John Walsh (printer)

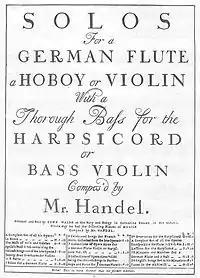
Cover of the 1732 publication of solo sonatas by Handel.

Around 1730 his son John (1709–66) took control of the business, and was responsible for developing the firm's relationship with Handel from that time onward. About half of Walsh's output was of Handel compositions (Kidson et al. 2001b).